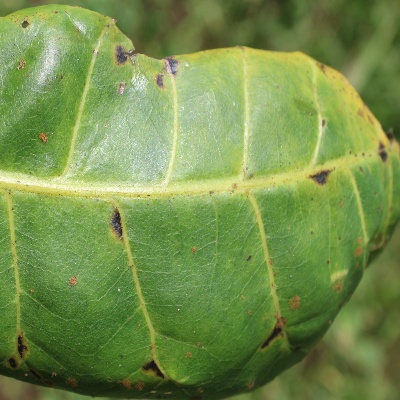
Crop: Cashew
Condition: anthracnose